Mōjū Tsukai no Shōjo

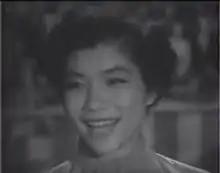
Chiemi Eri had the leading role in the film.

is a 1952 black-and-white Japanese film directed by Kōzō Saeki.